Joplin tornado

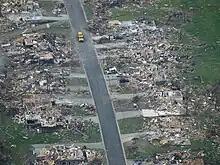
Clockwise from top: View of the rain-wrapped tornado in Joplin; track and timeline of the tornado; aerial view of Joplin 10 days after the tornado; EF5 damage to the St. John's Regional Medical Center; radar image of the tornado in the city of Joplin, with a clear debris ball present

The Joplin tornado, also referred to as simply the Joplin EF5, was a large, deadly and devastating EF5 tornado that struck the city of Joplin, Missouri, United States during the evening hours of Sunday, May 22, 2011, causing catastrophic damage to it and the surrounding regions. As part of a larger late-May sequence of tornadic activity, the extremely violent tornado began just west of Joplin at about 5:34 p.m. CDT (UTC–05:00) and quickly reached a peak width of nearly as it tracked through the southern part of the city, before later impacting rural Jasper and Newton counties and dissipating after 38 minutes on the ground at 6:12 p.m. CDT (UTC–05:00). The tornado was on the ground for a total of .